Lerna

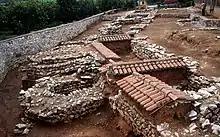
Early Helladic fortification wall of Lerna III

Lerna was occupied in Neolithic times, as early as the fifth millennium BCE, then was abandoned for a time before the sequence of occupation from the Early to Late Bronze Age (Early Helladic through Late Helladic or Mycenaean period). On-site techniques of flint-knapping with imported obsidian and chert attest to cultural continuity over this long stretch of time, with reduction in the supply of obsidian from Melos testifying to reduced long-distance trade at the end of Early Helladic III, corresponding to Lerna IV.